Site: brandenburg
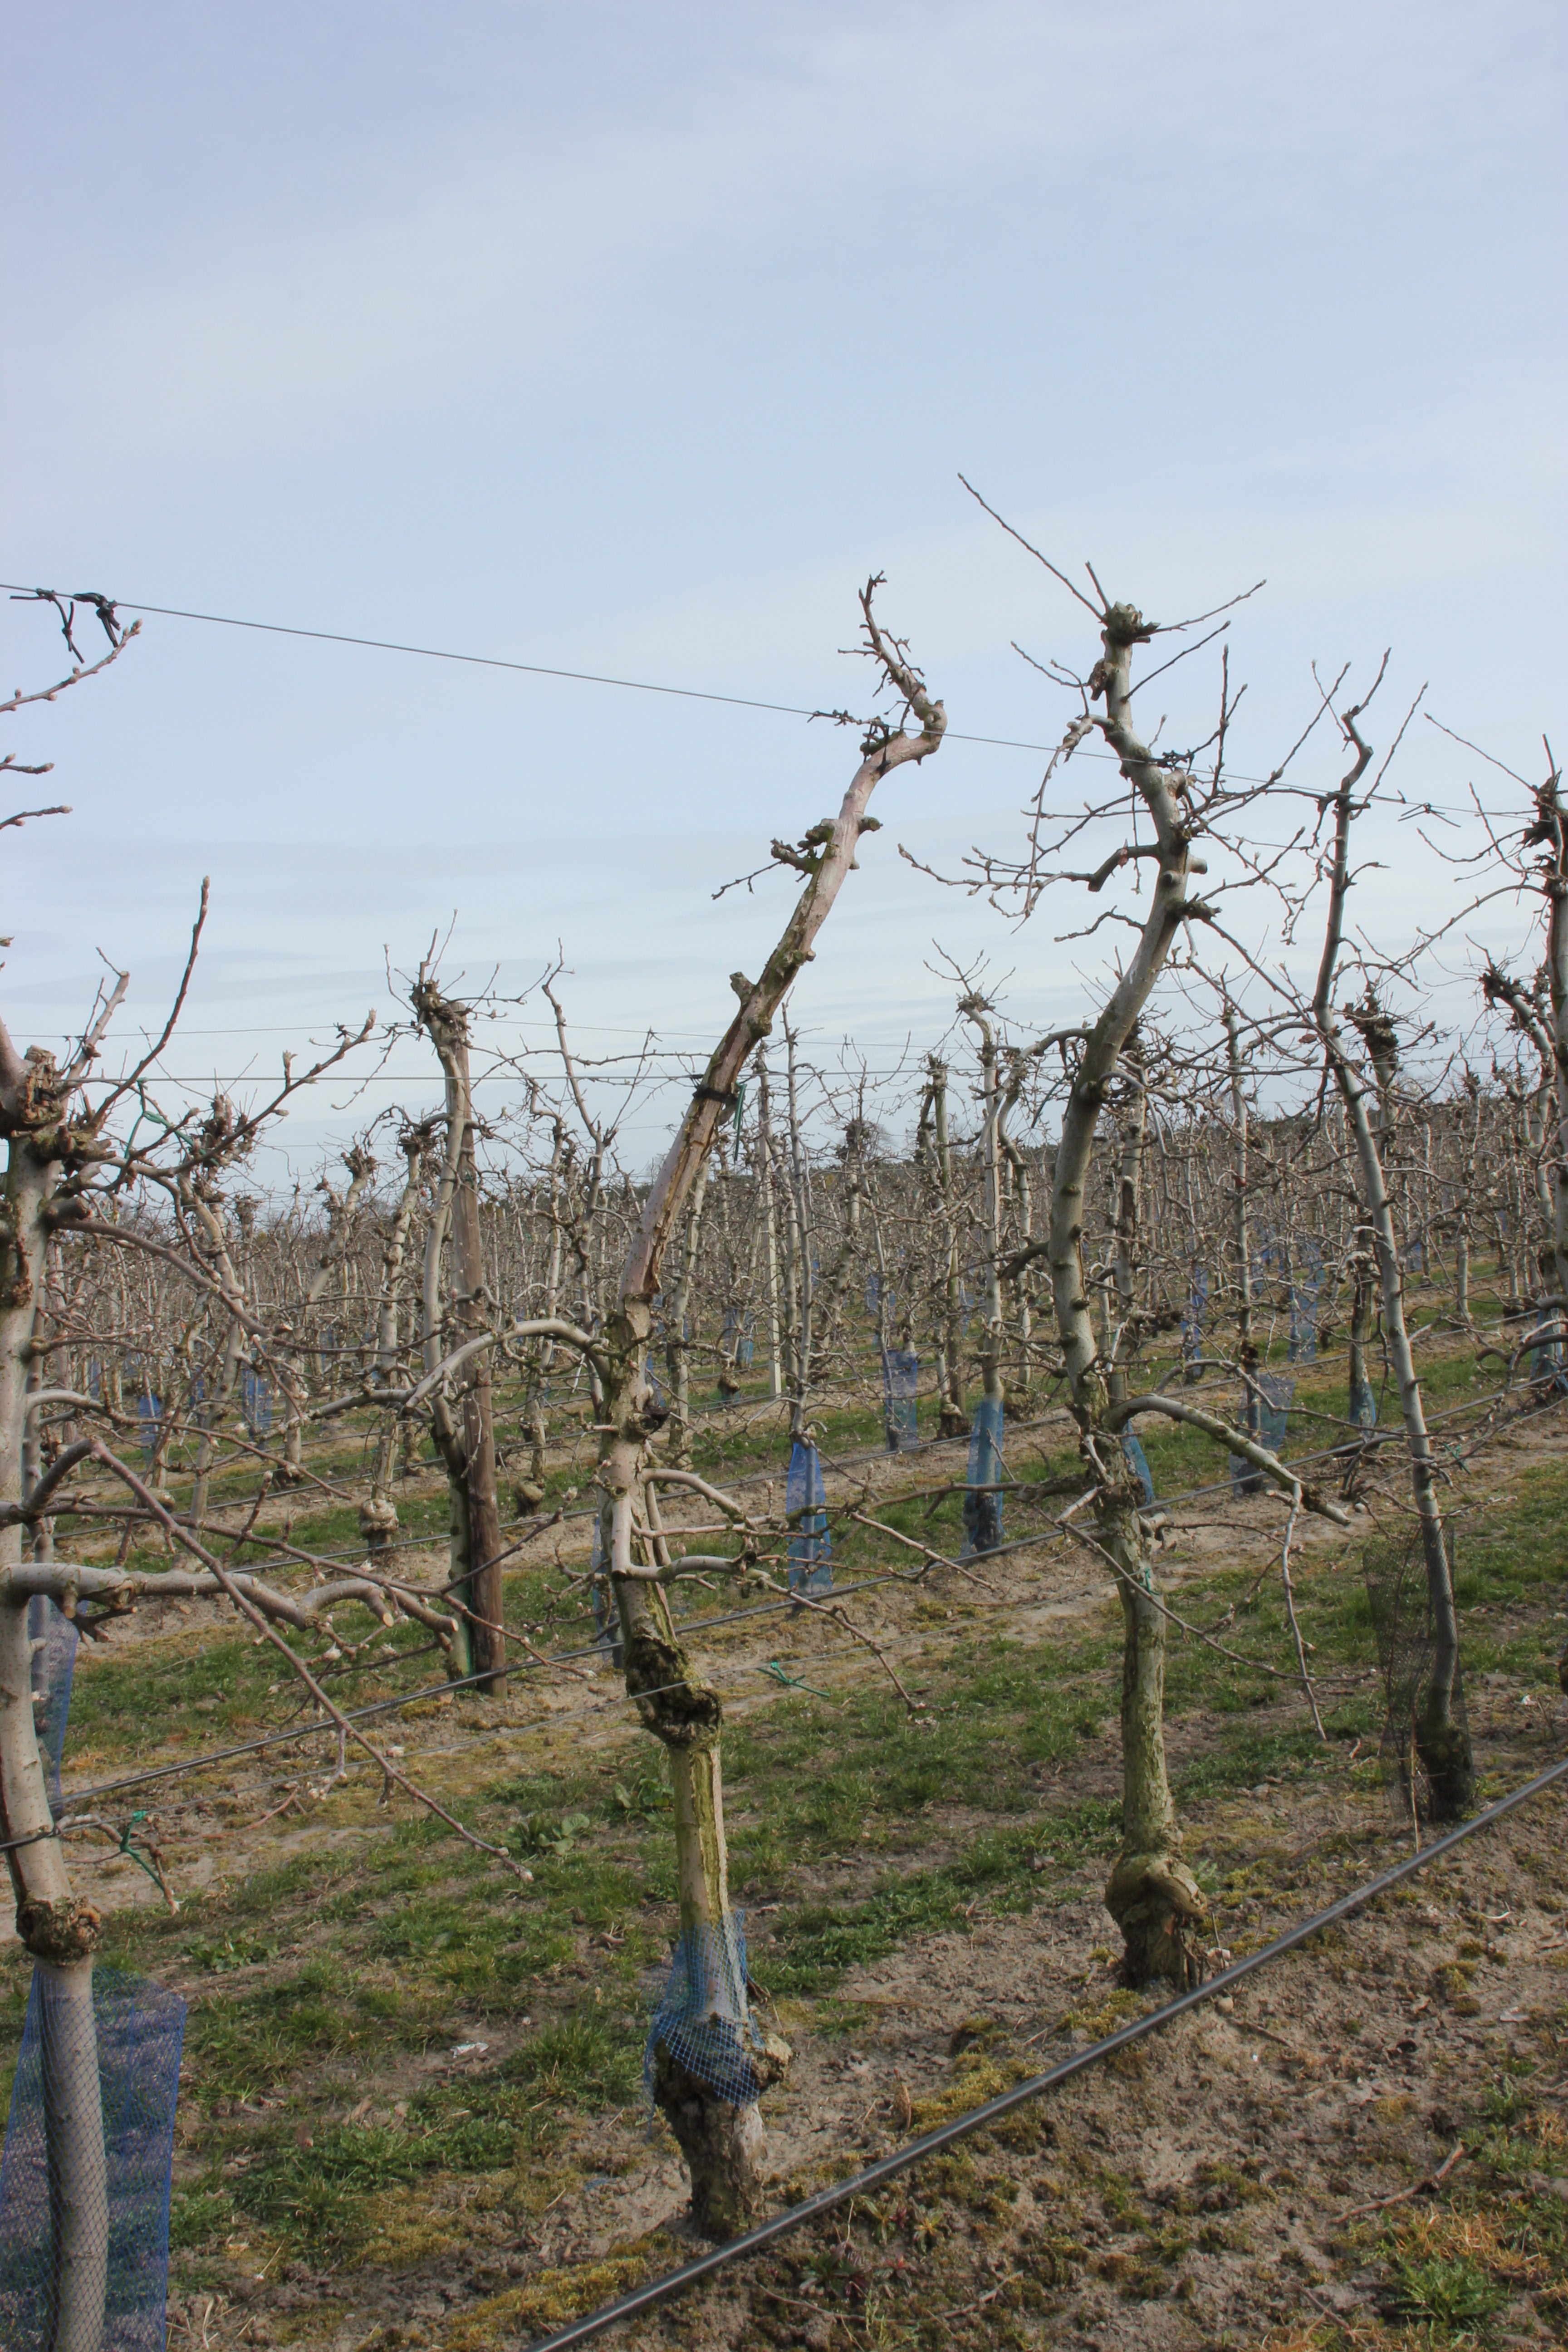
Growth stage (BBCH 54): Inflorescence emergence